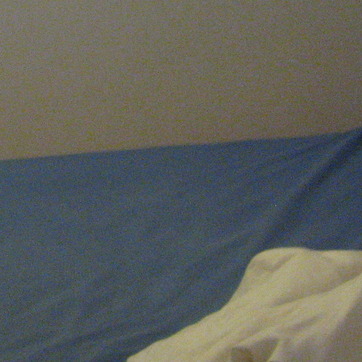
Material: fabric